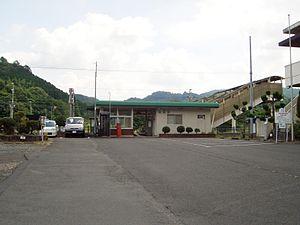
La gare d'Umezako est une gare ferroviaire localisée dans la ville d'Ayabe, dans la préfecture de Kyoto, au Japon. La gare est exploitée par la compagnie JR West, sur la ligne Maizuru.